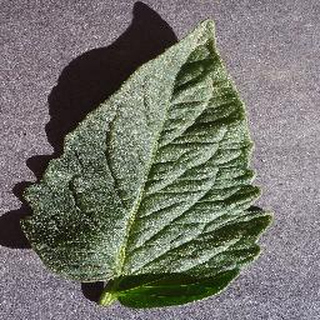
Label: healthy_tomato